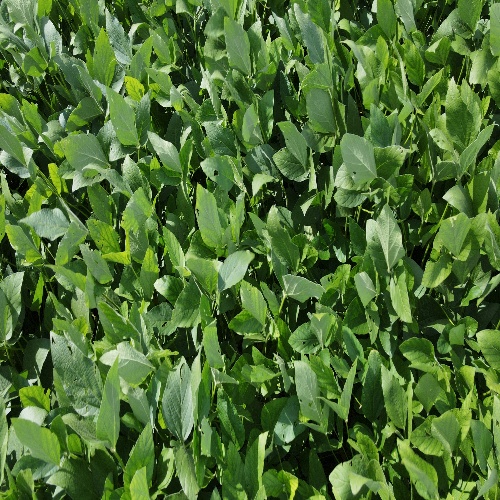
Label: Caterpillar